Clock towers in Turkey

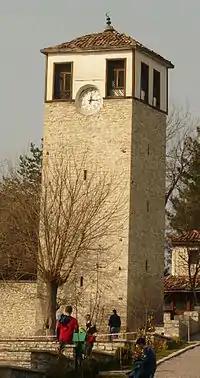
Safranbolu Clock Tower, the first clock tower built in Anatolia

The clock tower tradition first started in the 13th century Europe, and spread to the territory of the Ottoman Empire in the late 16th century and the first clock tower found today in Turkey was erected in 1797 in the Anatolian town of Safranbolu. Starting from the time of Mehmed the Conqueror, the Ottoman high class had used mechanical clocks, but the concept of a clock tower in the Ottoman Empire and the Anatolian region was introduced to the public much later compared to some countries in Europe, about which numerous comments and theories have been offered. While Abdülhak Adnan Adıvar attributes this to the concern that müezzins and timekeepers would have lost their importance, Bernard Lewis argues that the clock, like the printing press, might have caused cracks in the Islamic social fabric. Şule Gürbüz states that mechanical clocks do not necessarily show the correct time sometimes and the clock towers did not become widespread due to this error margin, as the timekeepers could calculate the time for prayer precisely. Numerous clock towers were built with the edicts published on Abdul Hamid II's 25th anniversary of ascension to the throne, and these edicts are considered an important threshold for the spread of the clock towers. Before Abdul Hamid II's reign, Ziya Pasha built many such towers during his governorship in Adana and Amasya.